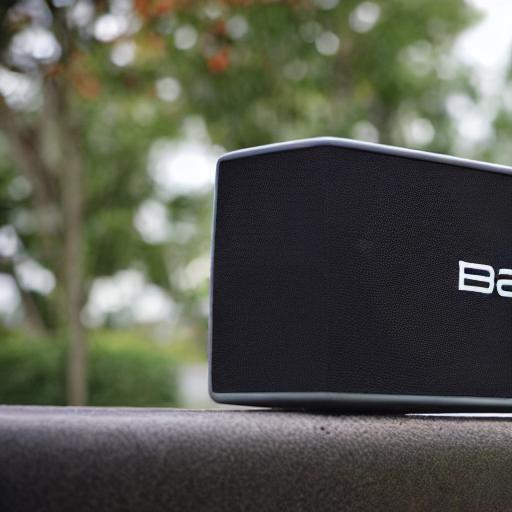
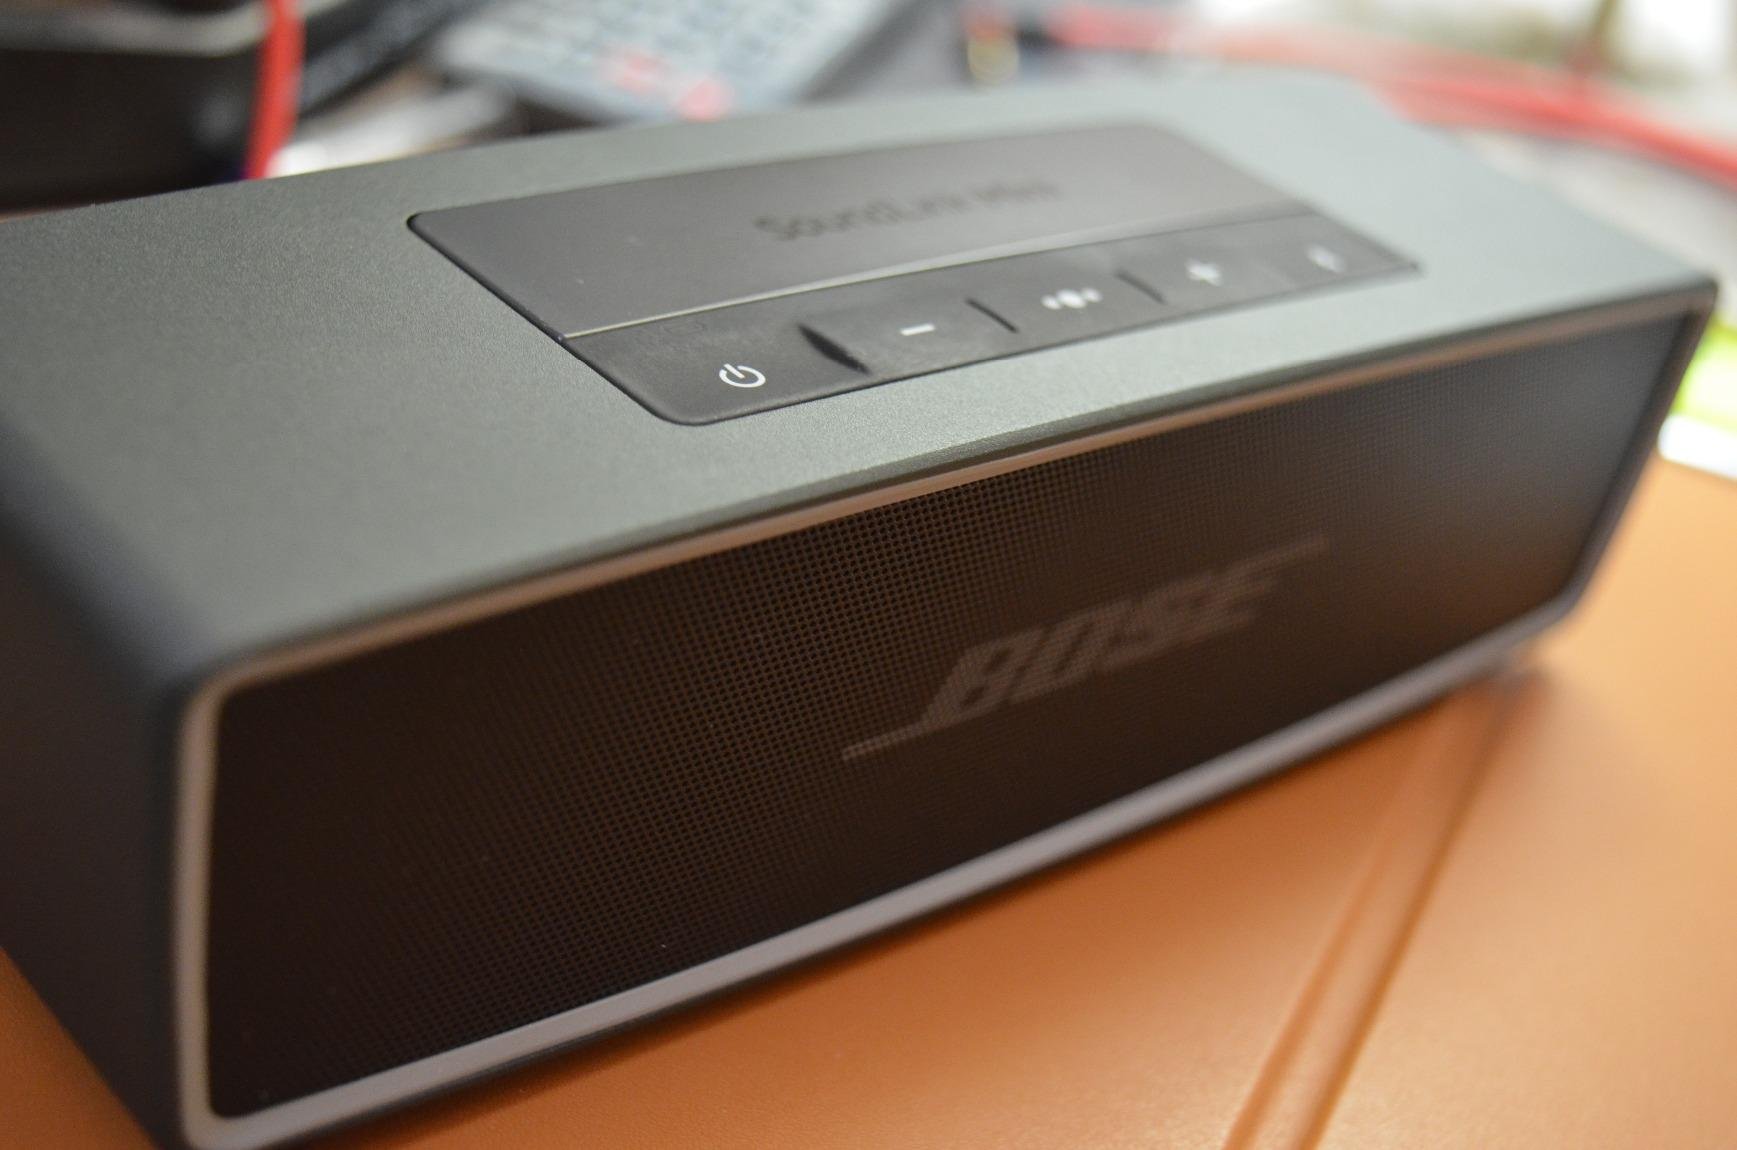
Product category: speaker
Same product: no